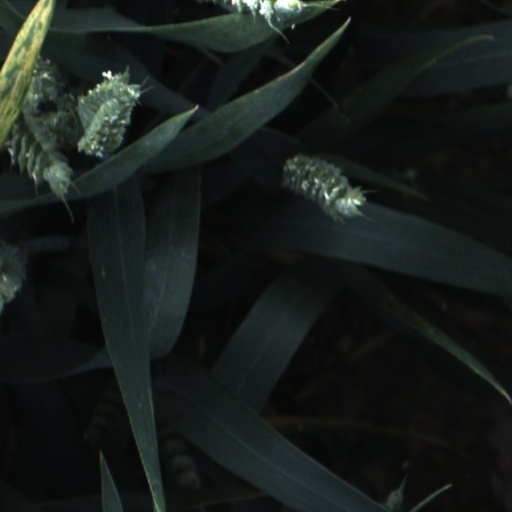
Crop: wheat